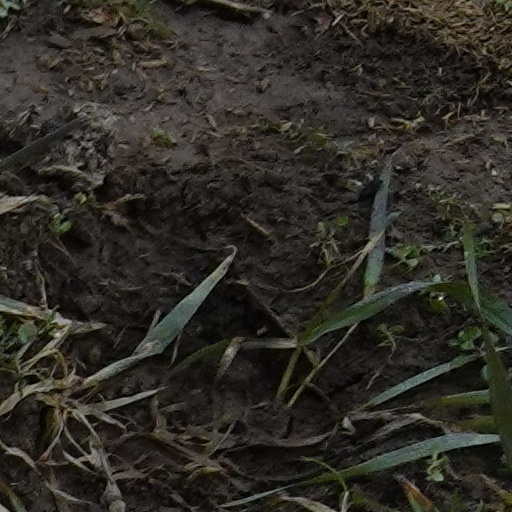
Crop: wheat